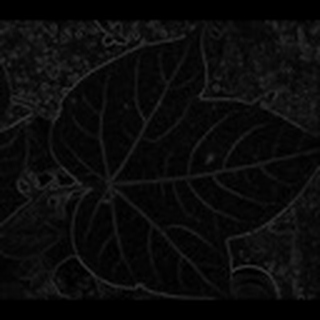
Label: healthy_cotton